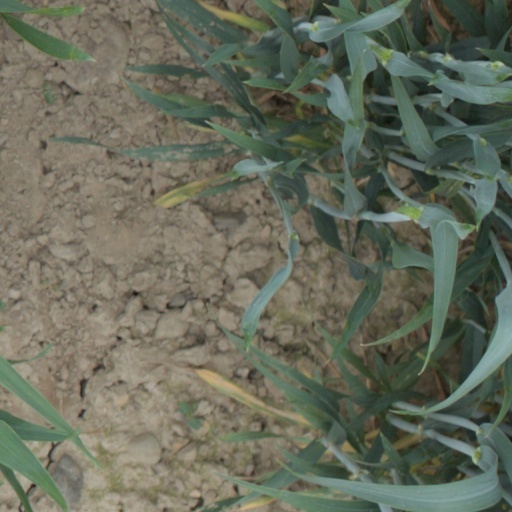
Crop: wheat